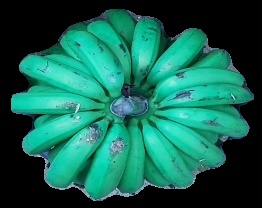
Variety: pachbale
Grade: grade2